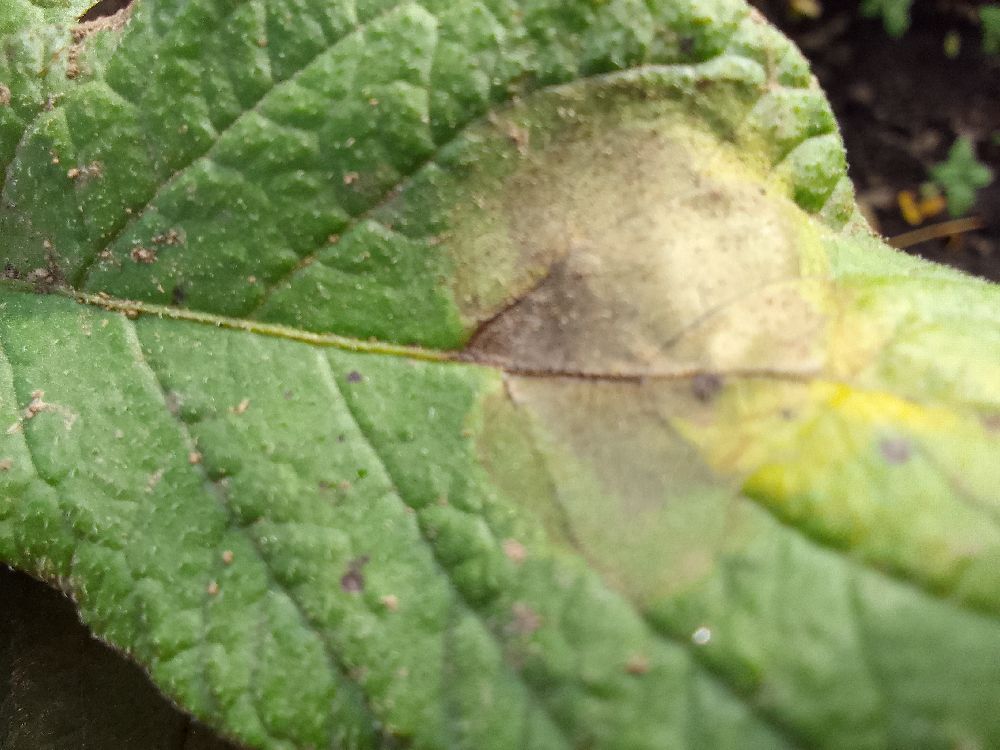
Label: Late blight